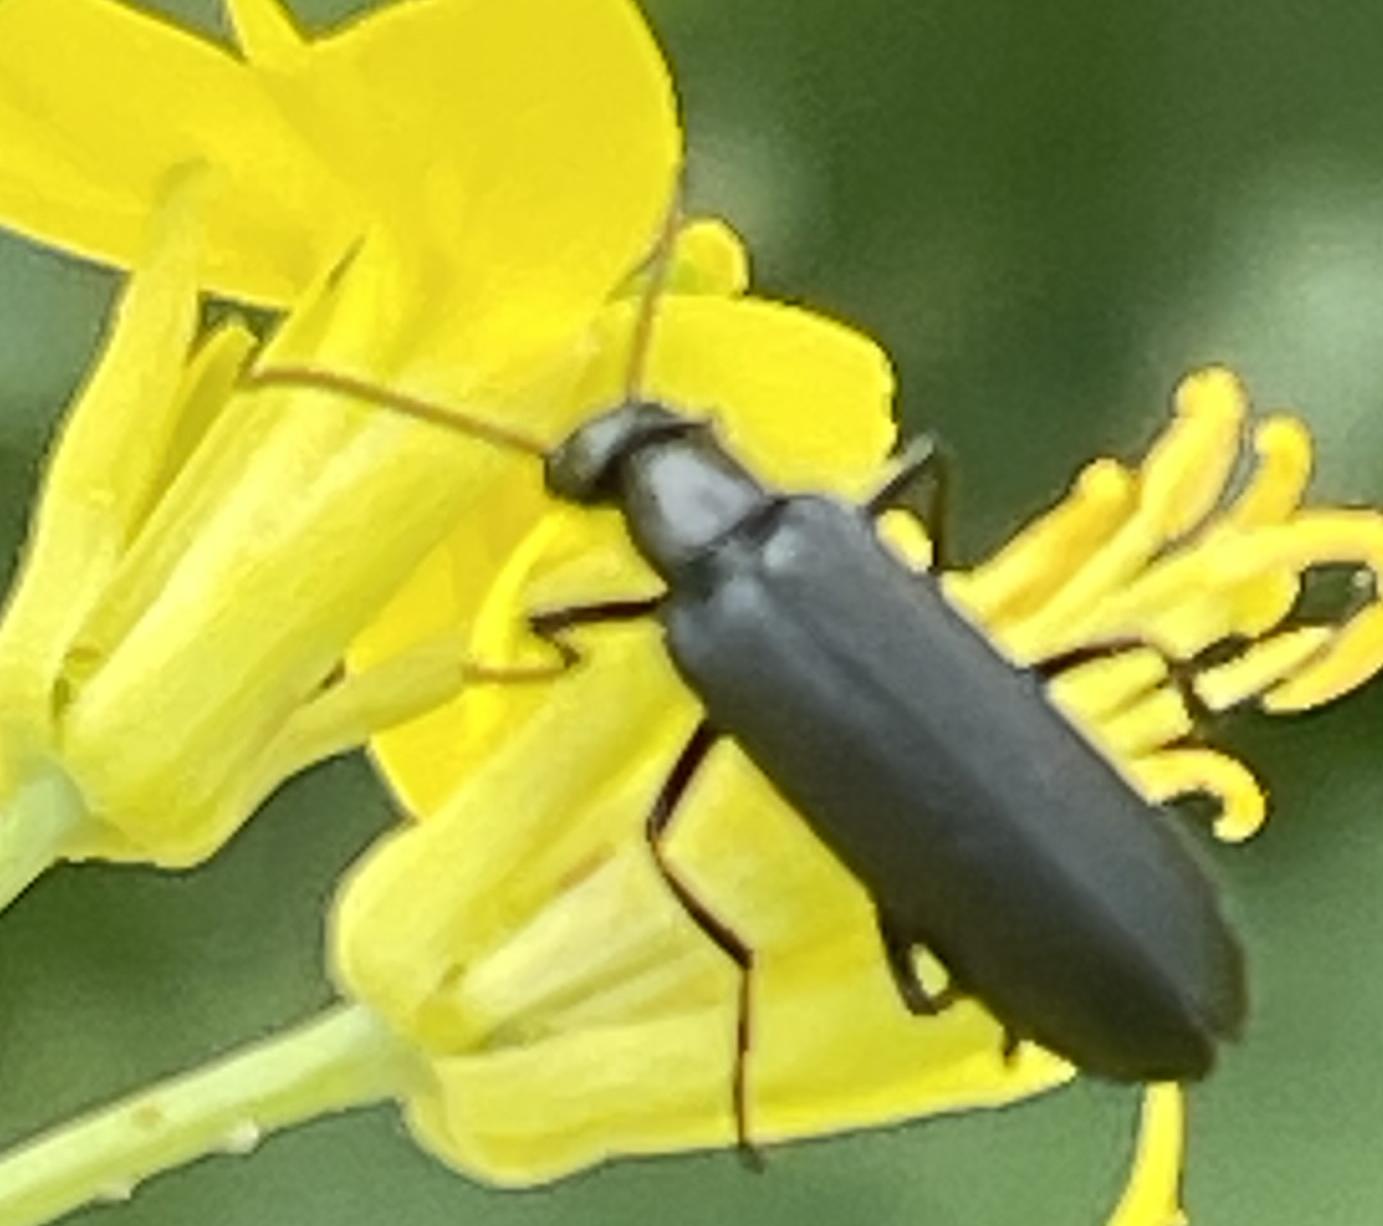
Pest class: occasional_pest